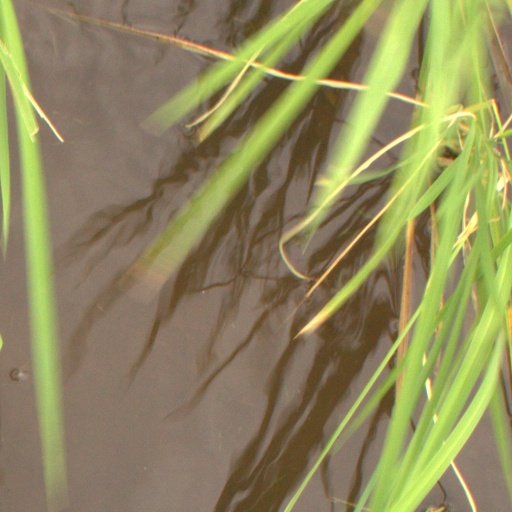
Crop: rice